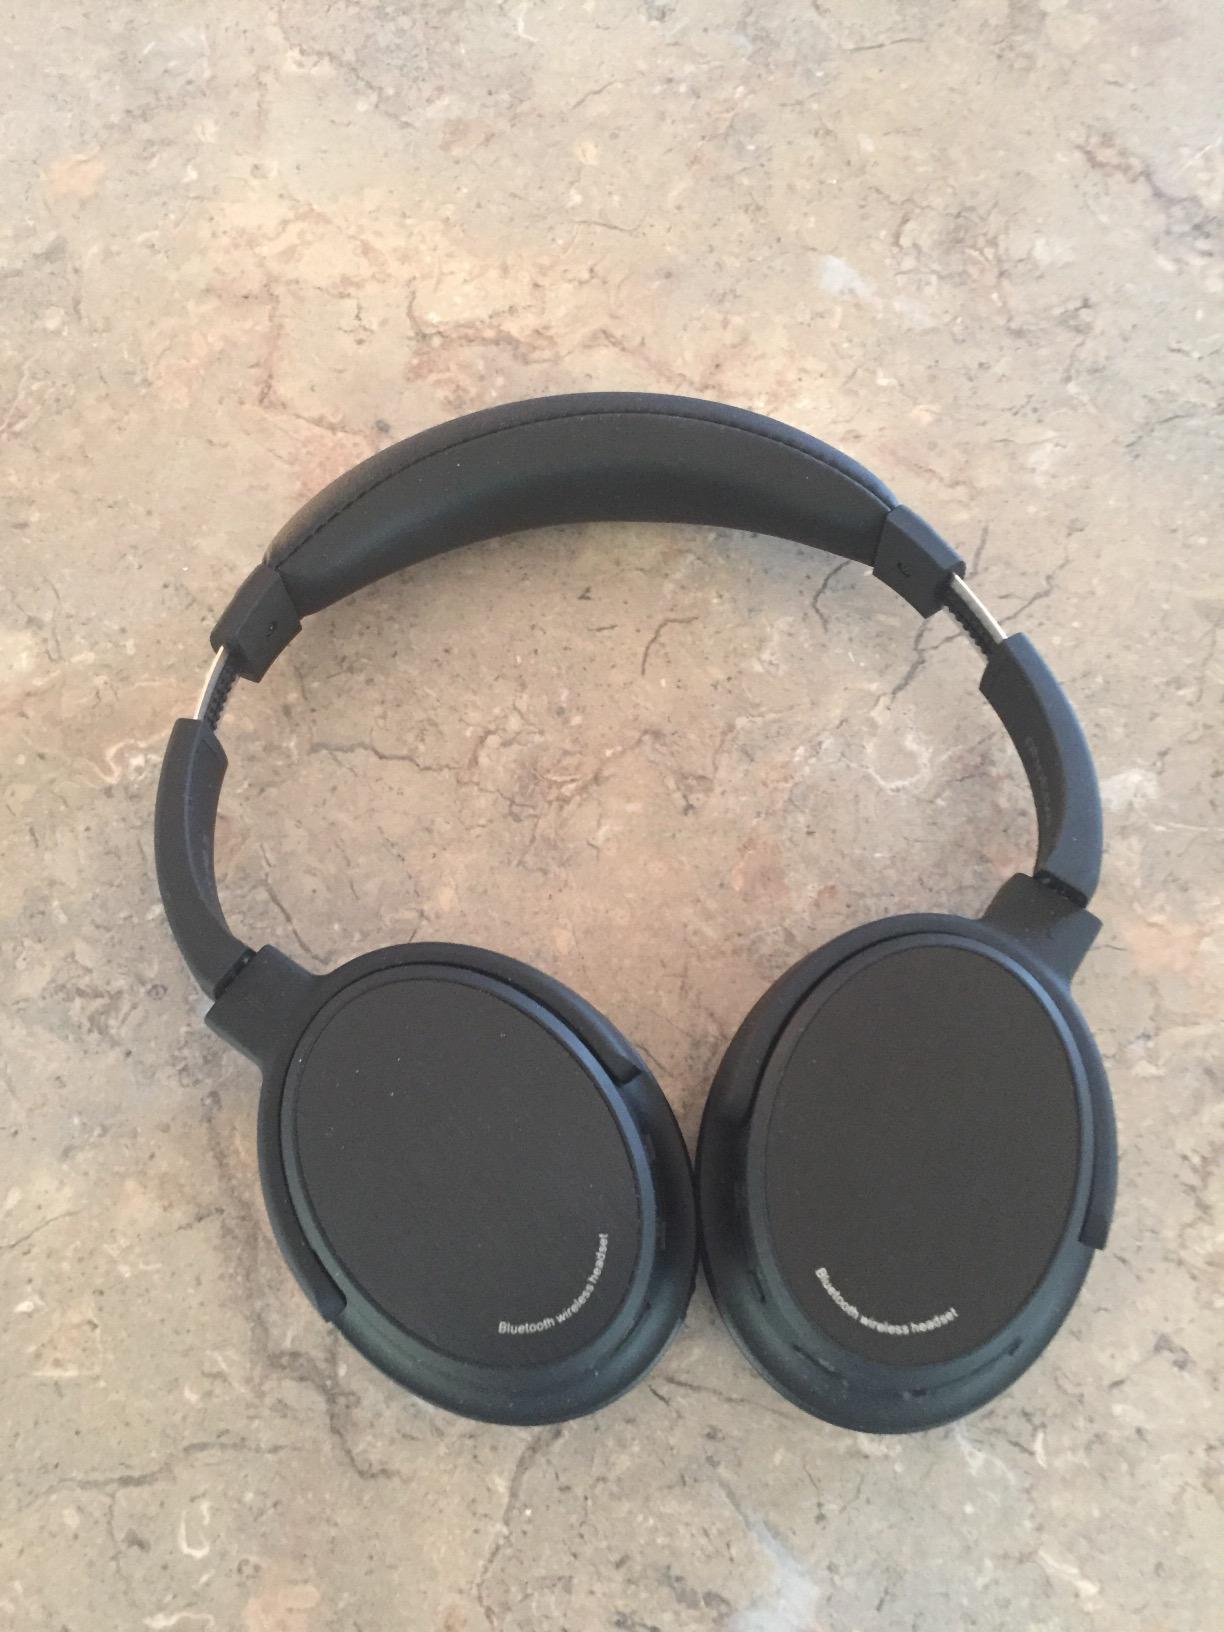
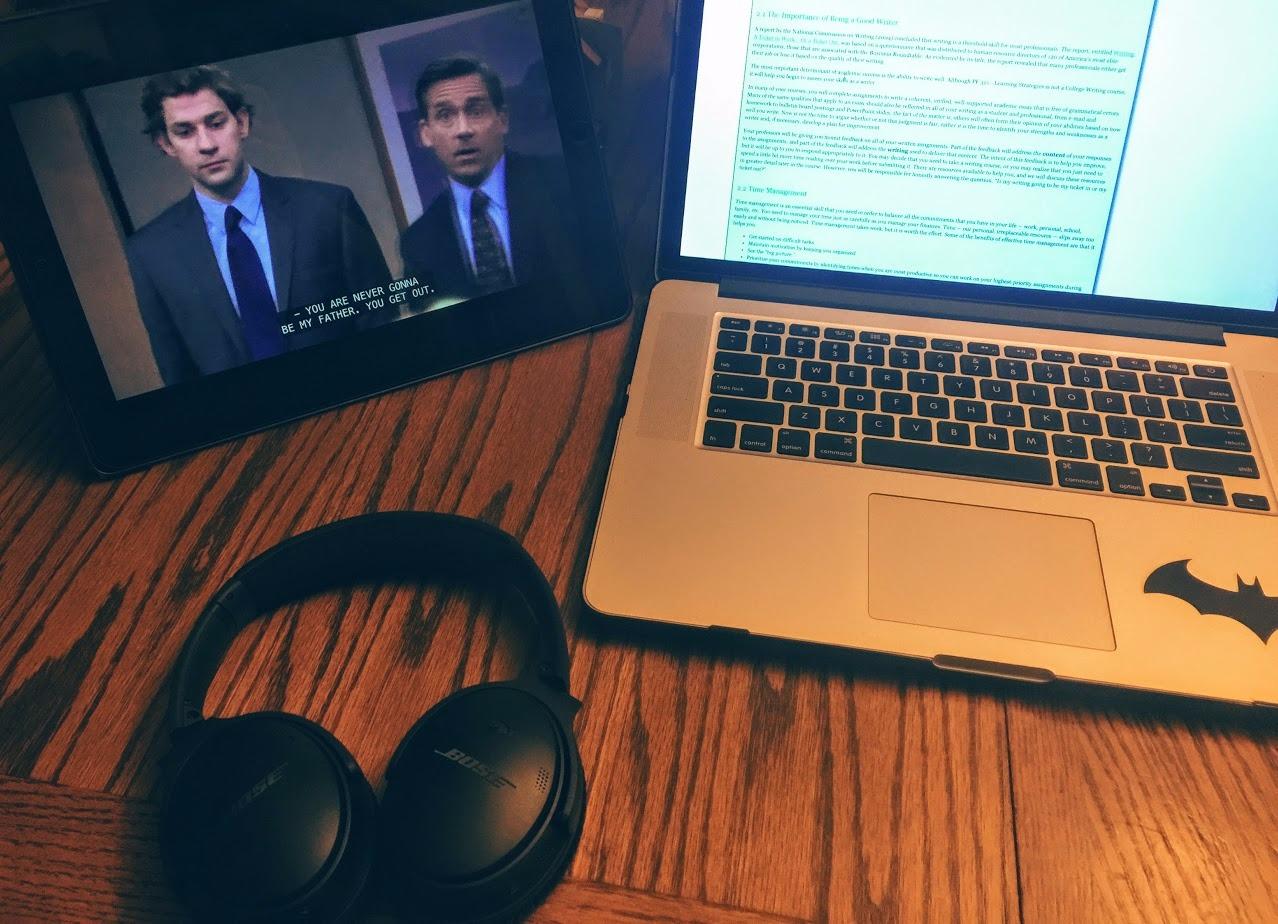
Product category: headphones
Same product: no